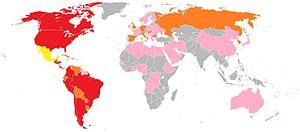
Carte de statistiques des matchs du Mexique contre les autres sélections mondiales
L'équipe du Mexique de football, créée en 1923, est l'équipe nationale représentant le Mexique en football masculin. Cette équipe est dirigée par la Fédération du Mexique, qui est affiliée à la FIFA depuis 1929 et est un des membres fondateurs de la CONCACAF en 1961.